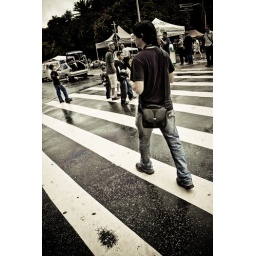
walking down city street in striped ...